Charles II of Navarre

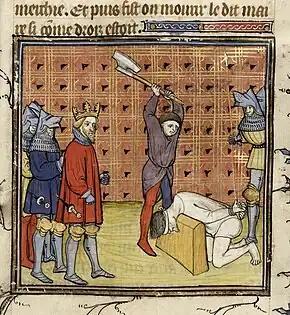
Illustration from the dating from after 1380, showing Charles II having the leaders of the Jacquerie beheaded

Meanwhile Paris was in the throes of revolution. On 22 February the Dauphin's chief military officers, the marshals Jean de Conflans and Robert de Clermont were murdered before his eyes by a mob led by Etienne Marcel, who made the Dauphin a virtual prisoner and invited Charles of Navarre to return to the city, which he did on 26 February with a large armed retinue. The Dauphin was forced to agree to many of Charles's territorial demands and to promise to finance for him a standing army of 1,000 men for his personal use. However illness prevented Charles from escorting the Dauphin to meetings demanded by the nobility at Senlis and Provins, and the Dauphin was thus able to escape his Parisian and Navarrese guardians and open a campaign from the east against Charles and against revolutionary Paris.